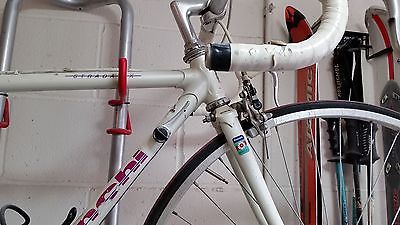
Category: bicycle